C. Abdul Hakim

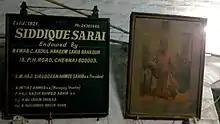
Siddique Sarai Mosque 1

The consequent case went up to the Privy Council and, eventually, after its ruling, the building was completed and inaugurated in 1921. The Sarai is now vested in the Jamaath of the Periamet mosque. Among Abdul Hakim’s other contributions are the Muslim High School in Triplicane, of which he was one of the founders. In Melvisharam, a higher secondary school and an engineering college bear his name. He was Sheriff of Madras in 1930 and in 1937 was elected to the Madras Legislative Assembly from North Madras.